Football in Bosnia and Herzegovina

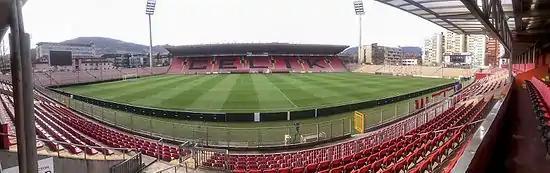
Bilino Polje the stadium of the Bosnia national football team

The game reached Bosnia and Herzegovina at the start of the 20th century, with Sarajevo (in 1903) and Mostar (in 1905) being the first cities to embrace it. Banja Luka, Tuzla, Zenica and Bihać were next along with numerous smaller towns as the sport spread. The country was under Austro-Hungarian rule when official competition began in 1908, though these activities were on a small scale within each territory. At the outbreak of World War I, there were four clubs in Sarajevo; Hrvatski ŠK, Srpski ŠK, Muslimanski ŠK and Židovski ŠK. and approximately 20 outside the capital. The creation of the Kingdom of Yugoslavia post 1918 brought an increase in the number of leagues, and soon a domestic national championship was organised. The Yugoslav football league system was based in numerous subassociations which served as competitions which determined the local representants of the subassociations in the national final stage, the Yugoslav championship. In 1920, the Sarajevo football subassociation was founded which included besides Sarajevo and its outskirts, also most of eastern Bosnia and western Serbia. The Banja Luka football subassociation included most of the western Bosnia and an area usually known as Krajina, while the Podrinje region souranding city of Bijeljina was part of the provincial leagues of the Belgrade football subassociation. The unified Yugoslav championship ran until the start of Secomd World War with 1939/40 season having been the last to have been completed. In this period 3 clubs from modern-day territory of Bosnia and Herzegovina managed to qualify for the final stages of the Yugoslav championships, SAŠK and Slavija, both from Sarajevo, and Krajišnik from Banja Luka. Many local players became targets of dominating teams and had successful careers such as Florijan Matekalo, Petar Manola, Milan Rajlić, Stanko Zagorac, Aleksandar Mastela or Branko Stanković.